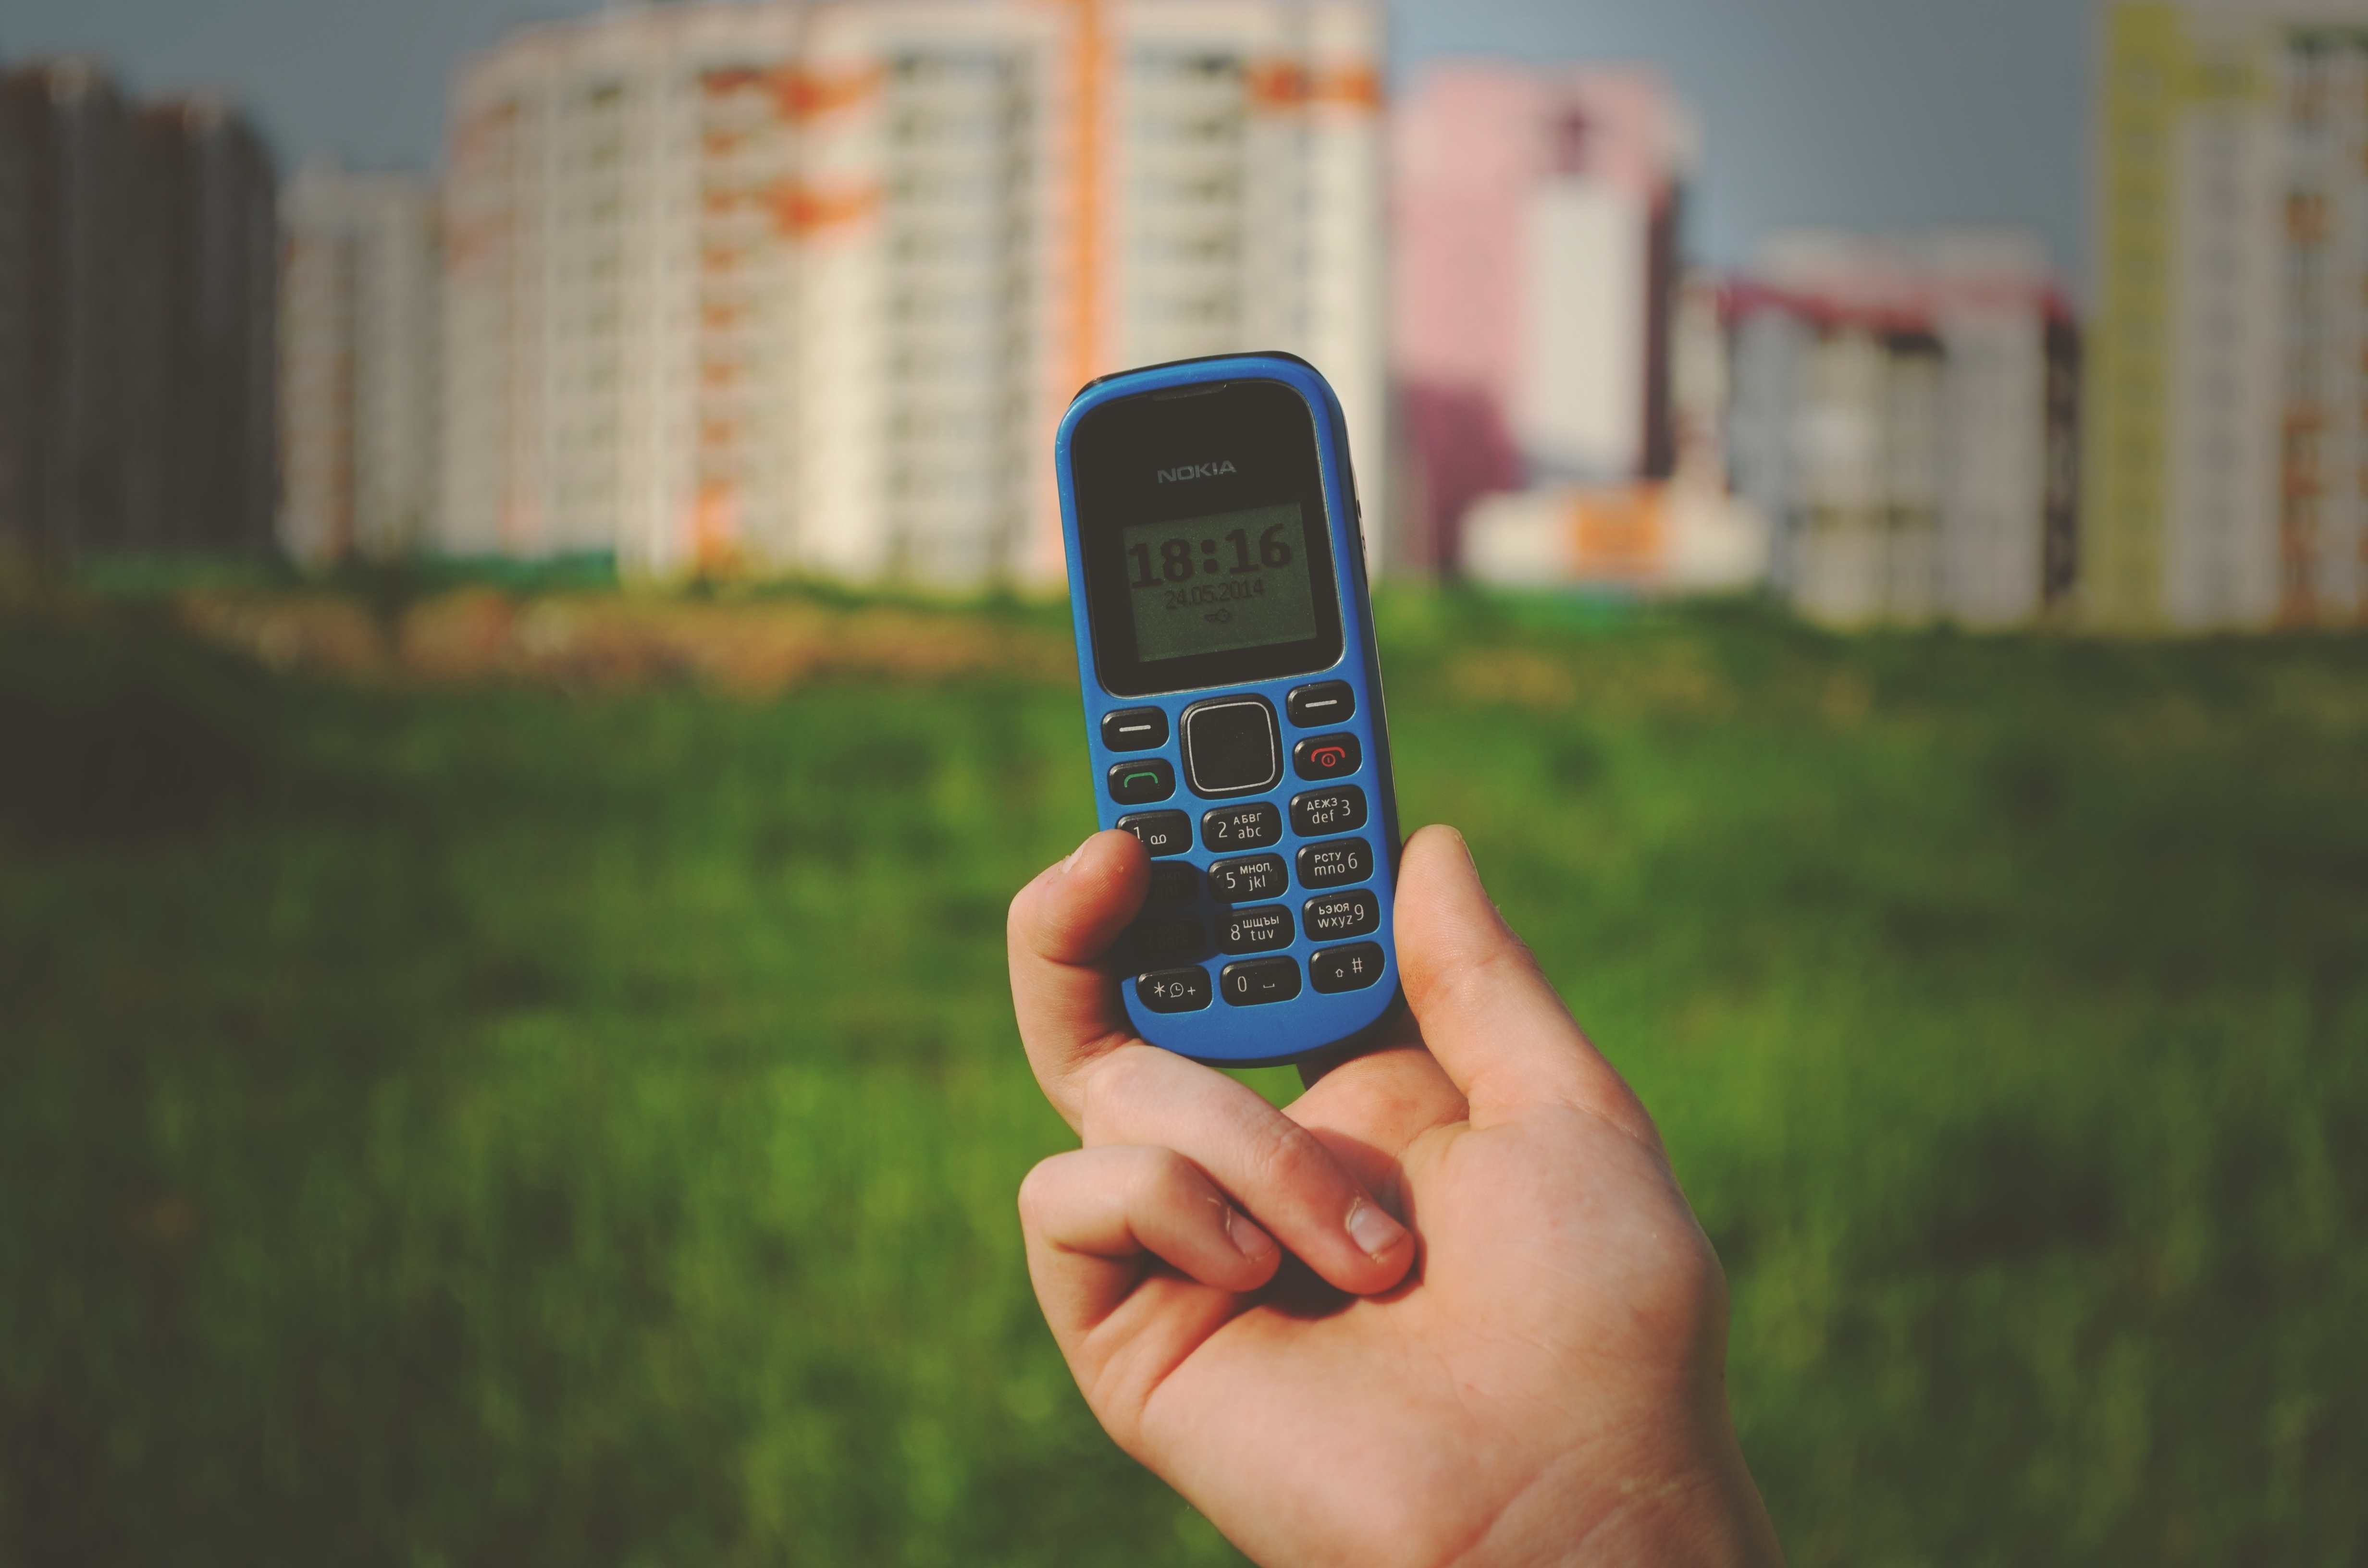
mobile, hand, technology, photography, number, finger, green, phone, color, telephone, communication, gadget, mobile phone, call, cellphone, photograph, connect, cellular, buttons, cell, communicate, telecommunication, nokia, portable communications device